Atkins diet

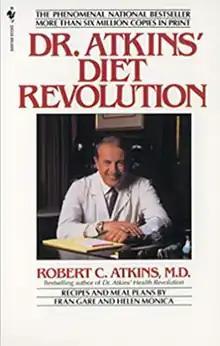
"Dr. Atkins' Diet Revolution", first published in 1972

The Atkins diet is a low-carbohydrate fad diet devised by Robert Atkins in the 1970s, marketed with claims that carbohydrate restriction is crucial to weight loss and that the diet offered "a high calorie way to stay thin forever".